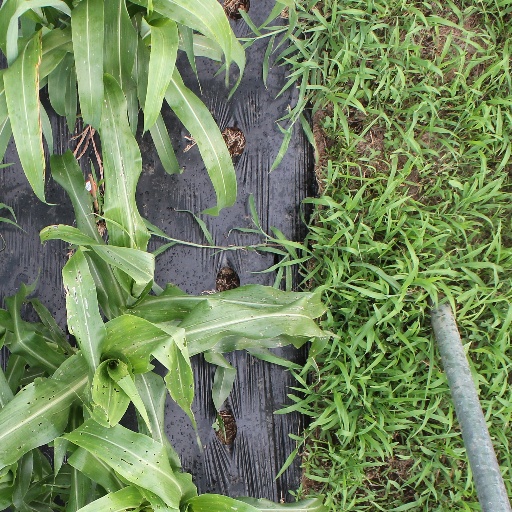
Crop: sorghum